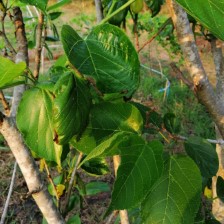
Variety: TaiwanMeacho